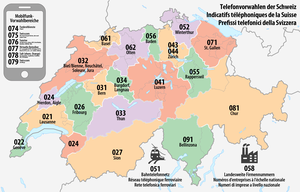
Carte des indicatifs téléphoniques de la Suisse Italiano: Mappa de prefissi telefonici della Svizzera